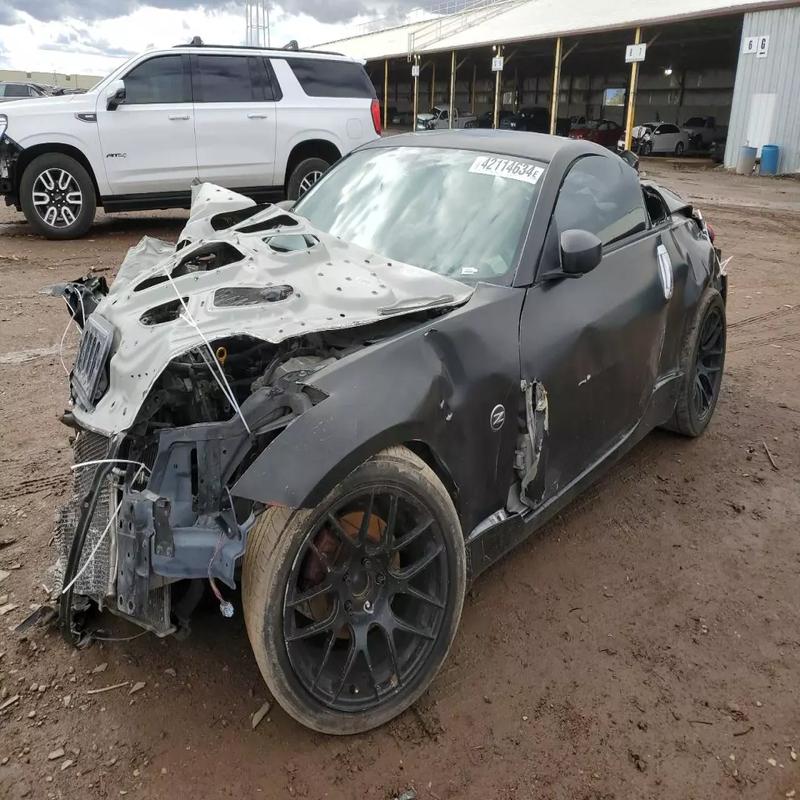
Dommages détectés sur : feu avant droit, feu avant gauche, capot, pare-brise avant, aile avant droite, aile avant gauche, porte avant droite, porte avant gauche, aile arrière droite, malle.
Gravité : majeur